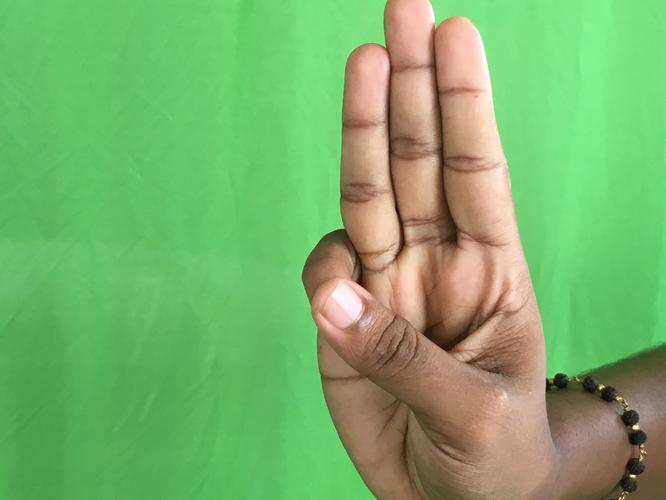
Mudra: Trishulam
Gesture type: single_hand